Nebula Award Stories 4

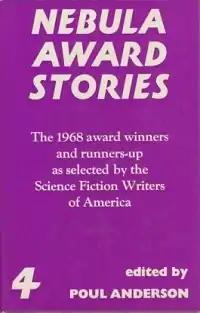
First edition (UK)

Nebula Award Stories 4 is an anthology of award-winning science fiction short works edited by Poul Anderson. It was first published in the United Kingdom in hardcover by Gollancz in November 1969. The first American edition was published by Doubleday in December of the same year. Paperback editions followed from Pocket Books in the U.S. in January 1971, and Panther in the U.K. in December 1971. The American editions bore the variant title "Nebula Award Stories Four".